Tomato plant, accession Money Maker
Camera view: bottom (45 deg); turntable rotation: 60 degrees
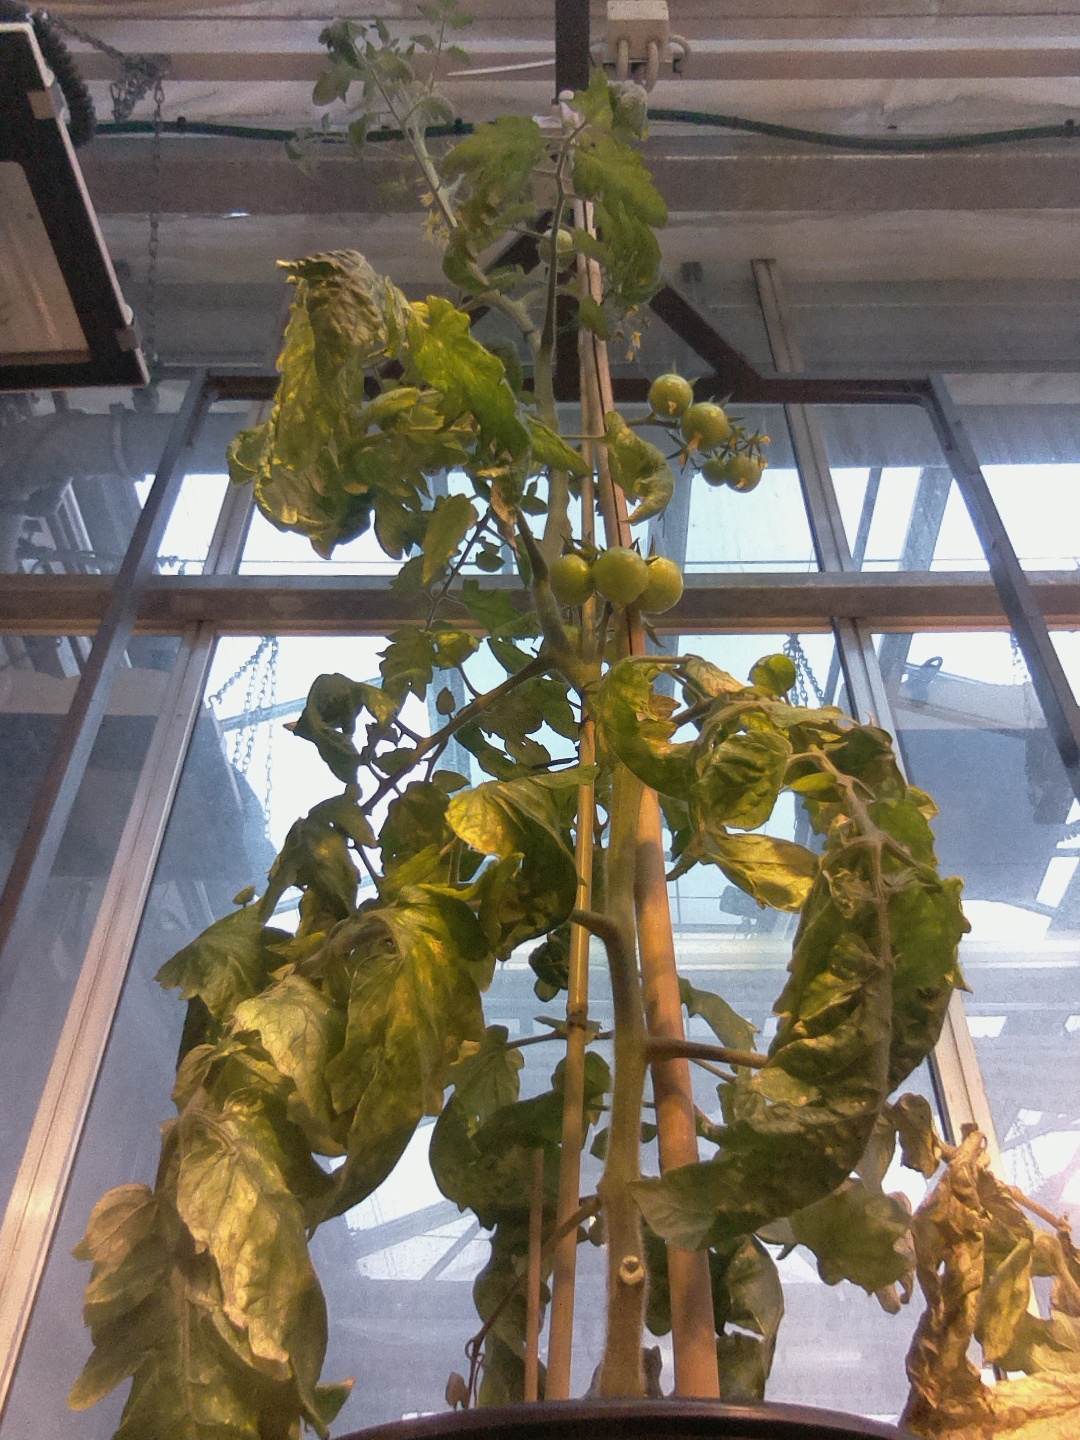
BBCH growth stage 72: 20%-30% of final fruit size